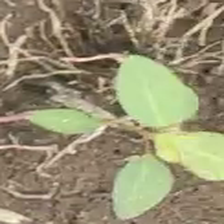
Weed species: Moti_dudhi(Euphorbia_geneculata_L)